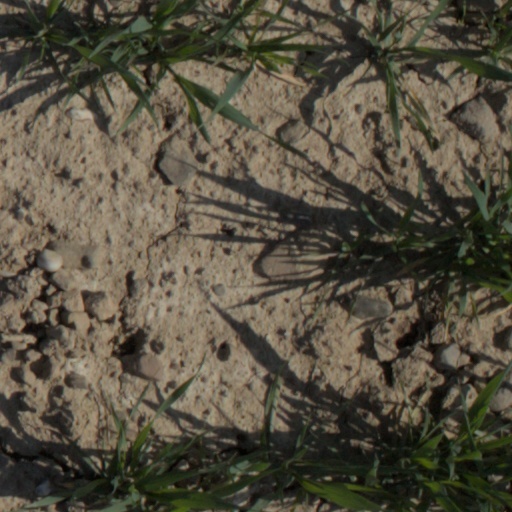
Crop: wheat